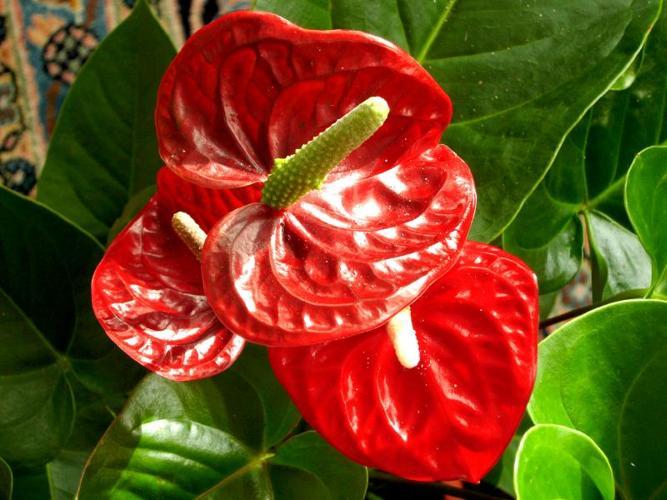
Label: anthurium